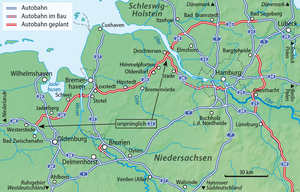
Bundesautobahn 22 est un projet d'autoroute allemand, fusionné avec l'A20. Le 25 juin 2010, le conseil général de Basse-Saxe a décidé de fusionner le projet A22 avec l'A20, en considérant la future autoroute comme un prolongement de l'A20.